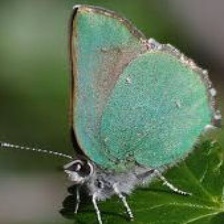
Species: GREEN HAIRSTREAK
Butterfly family (ImageNet category): lycaenid_butterfly